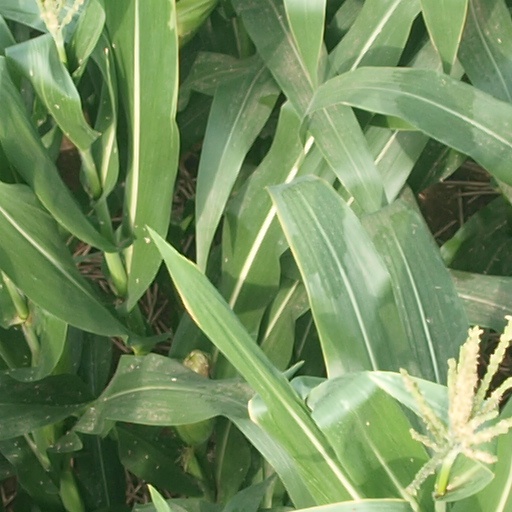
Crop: maize; corn